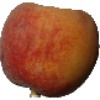
Label: Peach 1